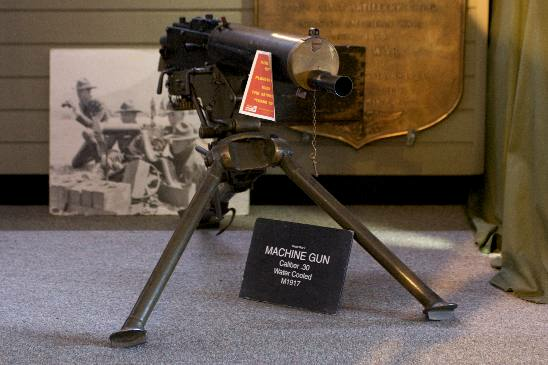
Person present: No